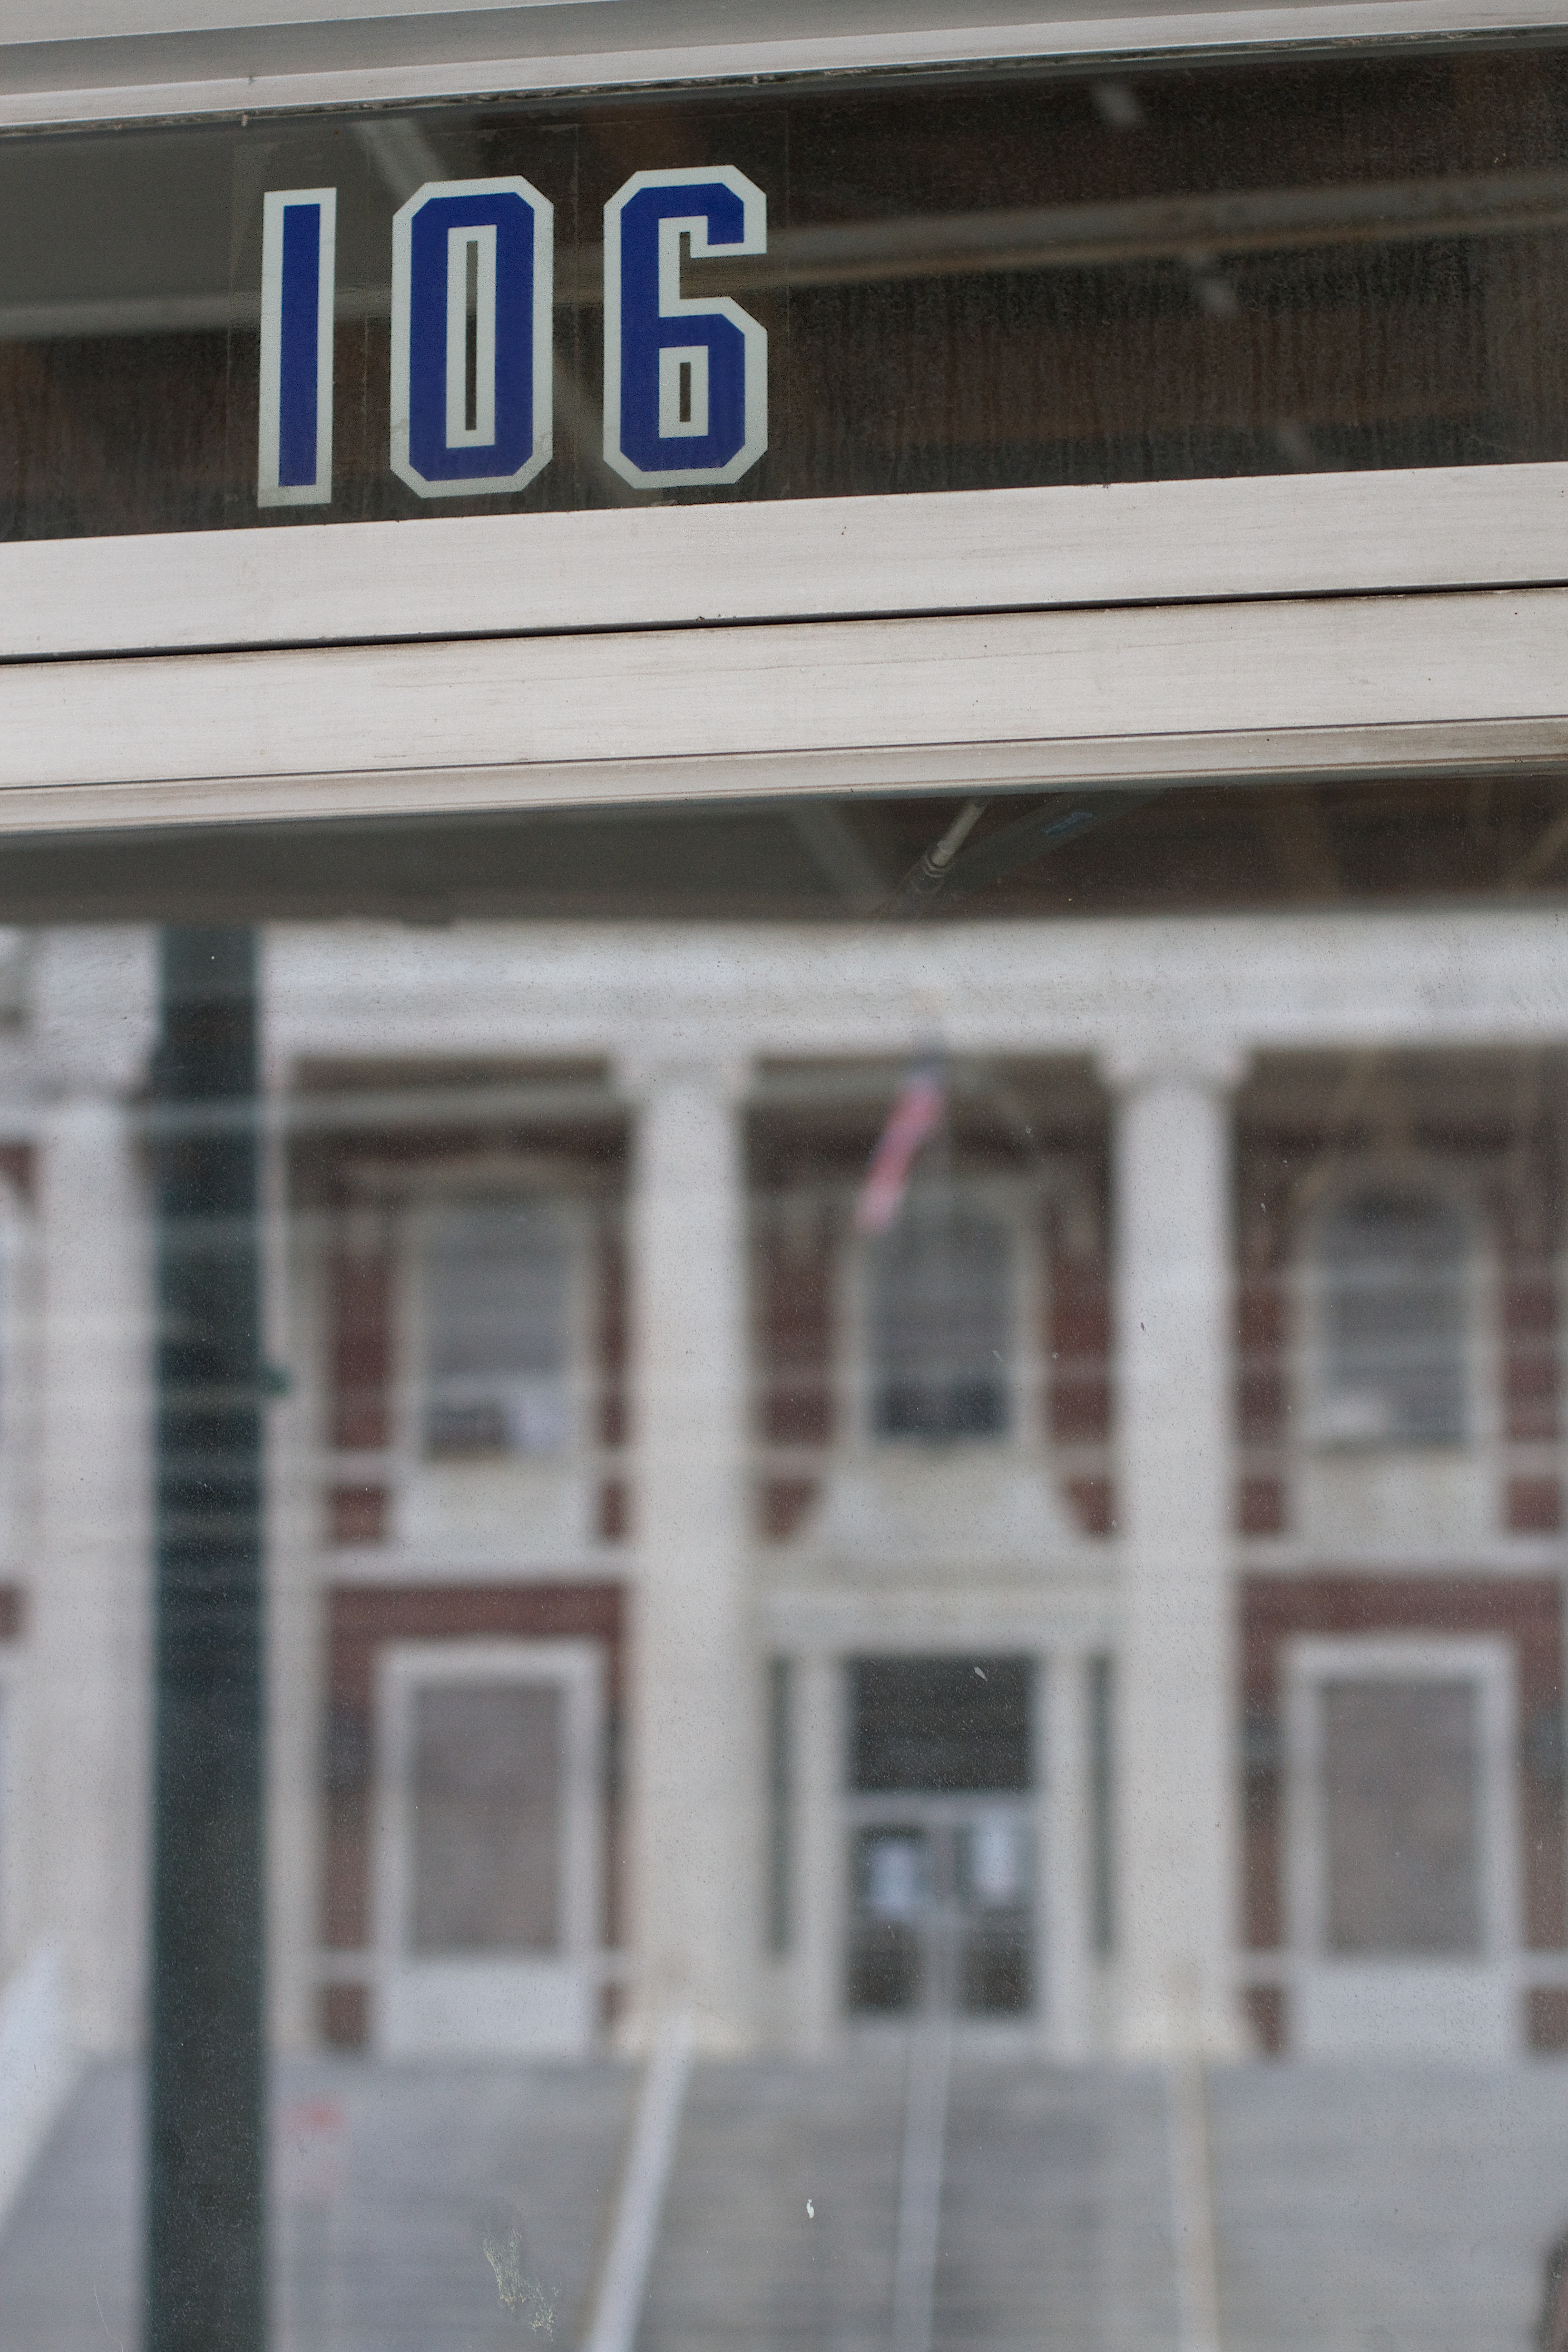
window, building, facade, ds106, 106, raildog, window covering